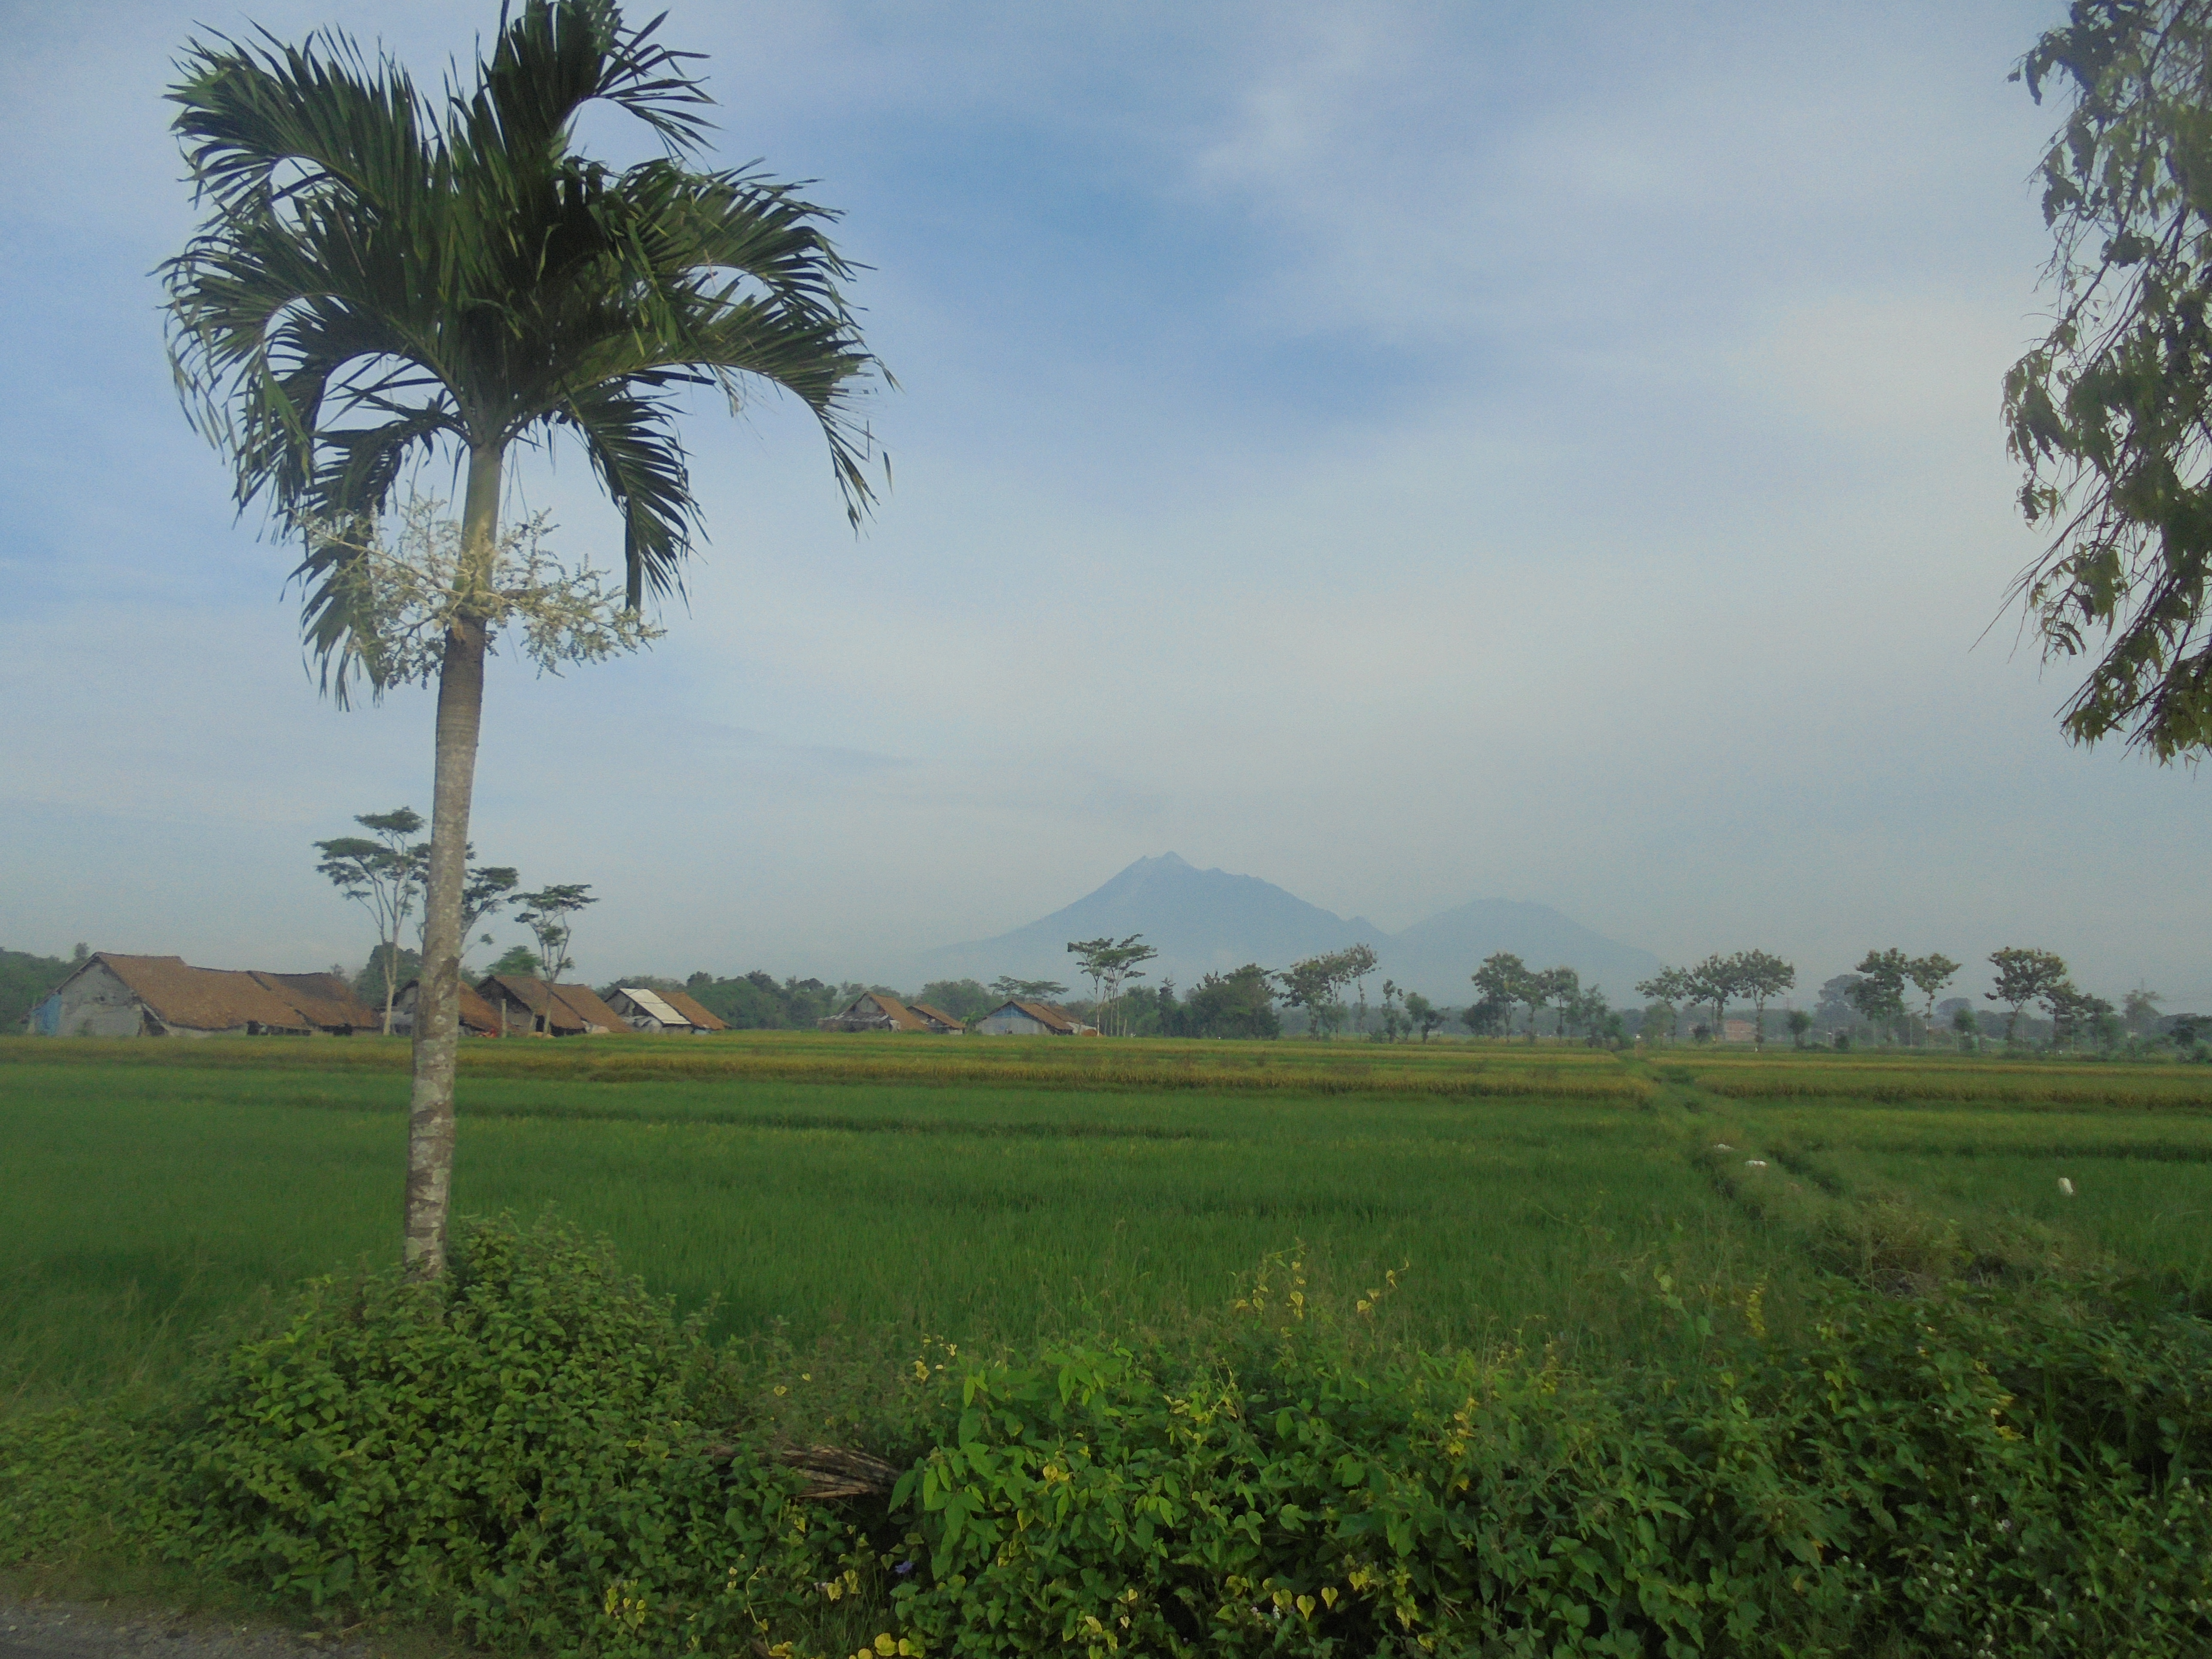
landscape, pohon pinang, tree, paddy field, palm tree, green, field, grassland, arecales, atmospheric phenomenon, plain, land lot, hill station, rural area, woody plant, plant, sky, attalea speciosa, plantation, elaeis, agriculture, grass, borassus flabellifer, pasture, farm, prairie, meadow, tropics